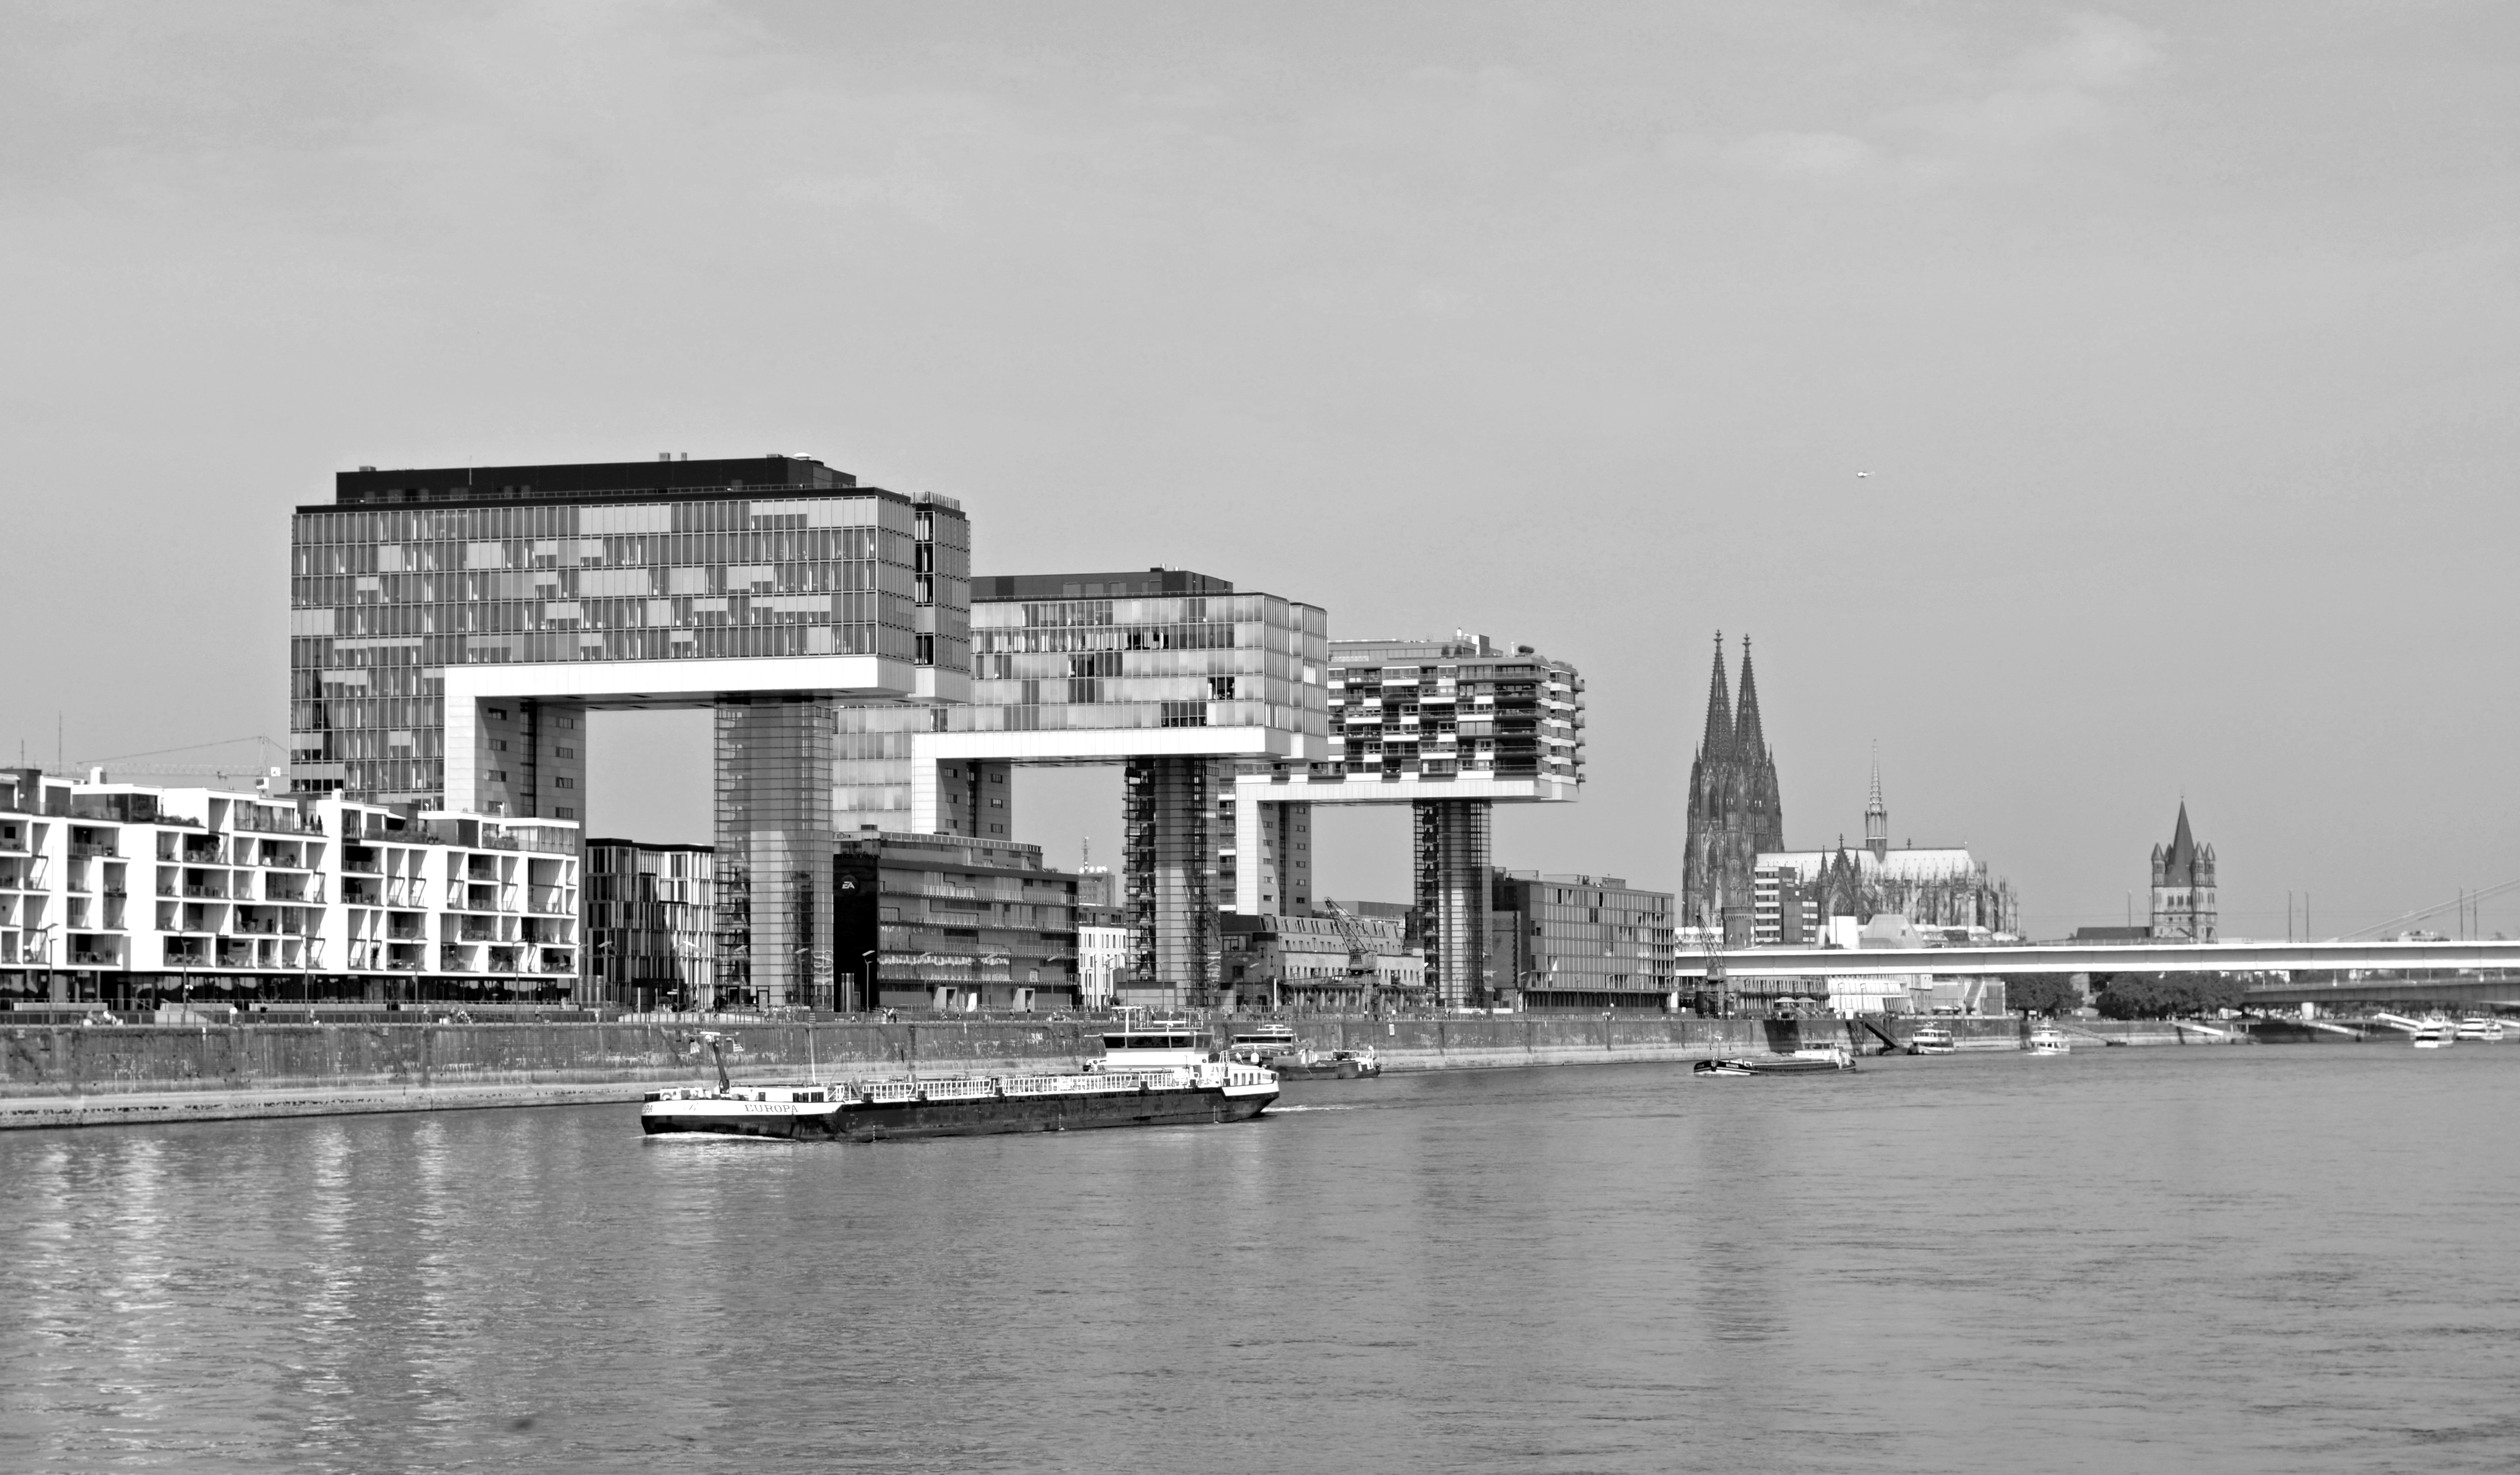
dock, black and white, architecture, bridge, skyline, photography, building, city, river, monument, cityscape, downtown, vehicle, tower, landmark, harbor, cathedral, monochrome, waterway, tower block, world heritage, places of interest, germany, cologne, dom, rhine, cologne cathedral, crane homes, unesco world heritage site, urban area, monochrome photography, koeln, human settlement